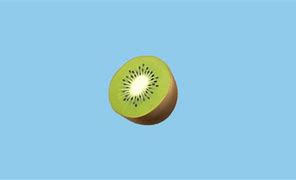
Label: Kiwi